Siolim

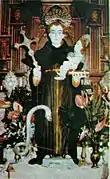

Siolim's church is dedicated to St. Anthony of Padua. The church possesses two steeples on the frontispiece and a statue of St Anthony holding a serpent on a leash. This depicts an incident that occurred during the construction of the church when a snake is believed to have been disrupting construction work. The people are said to have interceded with St. Anthony for help, and placed his statue at the construction site. The next morning, the snake was found caught in the cord placed in the statue's hand. In the church, the statues, paintings, and even the church bell, depict St. Anthony holding a serpent tied with a cord to commemorate this miracle.